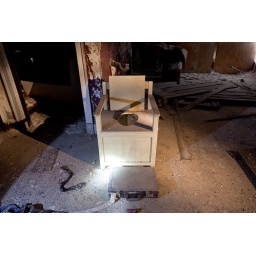
I've seen a lot of (typically smashed) toilets in derelict buildings, but this pristine chamber pot seat is a first.